Karl Alexander, 5th Prince of Thurn and Taxis

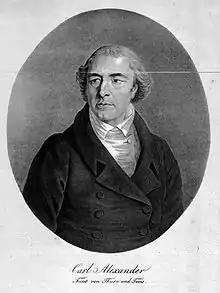
Karl Alexander, 5th Prince of Thurn and Taxis

After the end of the Holy Roman Empire, the Thurn and Taxis postal system continued to survive as a private company. Since 1806, Karl Alexander headed a private postal company, the Thurn-und-Taxis Post. It existed first as a feud of some of the Confederation of the Rhine members, such as Baden, Bavaria, and Württemberg. Bavaria nationalised the postal system two years later. After the Congress of Vienna, Karl Alexander took over the Hessian and Thuringian postal services, as well as those in the Hanseatic League cities of Bremen, Hamburg, and Lübeck, and Schaffhausen. From 1820, the company began to prosper again, so Karl Alexander began to acquire large amounts of land holdings.